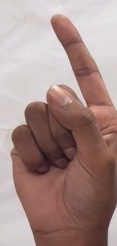
ASL sign: Z